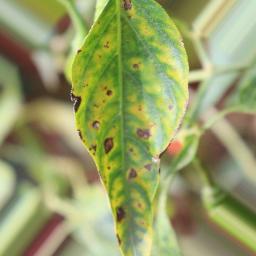
Label: nutritional